Crvanj

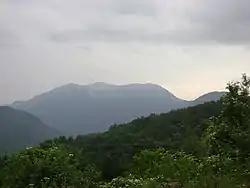
Crvanj

Crvanj is a mountain of the Dinaric Alps located in the municipalities of Nevesinje, Konjic and Kalinovik in Bosnia and Herzegovina. Its highest peak, Zimomor, is at an altitude of .